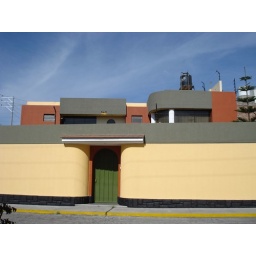
house across the street from where we are staying, built by the architects who live there.